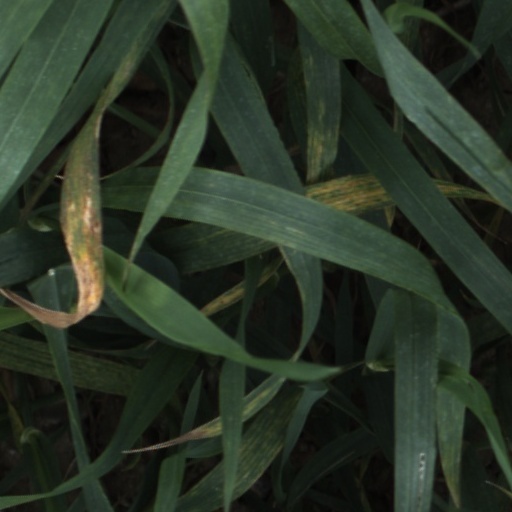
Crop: wheat